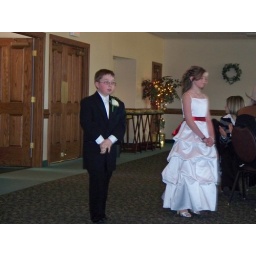
Jake walkin in with the flower girl